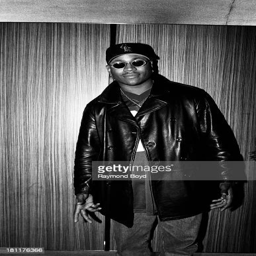
hip hop artist poses for photos